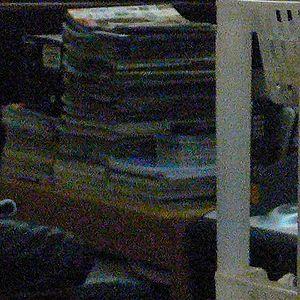
Dans une image numérique on appelle bruit numérique toute fluctuation parasite ou dégradation que subit l'image de l'instant de son acquisition jusqu'à son enregistrement. Le bruit numérique est une notion générale à tout type d'image numérique, et ce quel que soit le type du capteur à l'origine de son acquisition. Les sources de bruit numérique sont multiples, certaines sont physiques liées à la qualité de l’éclairage, de la scène, la température du capteur, la stabilité du capteur de l'image durant l'acquisition, d'autres apparaissent durant la numérisation de l'information.